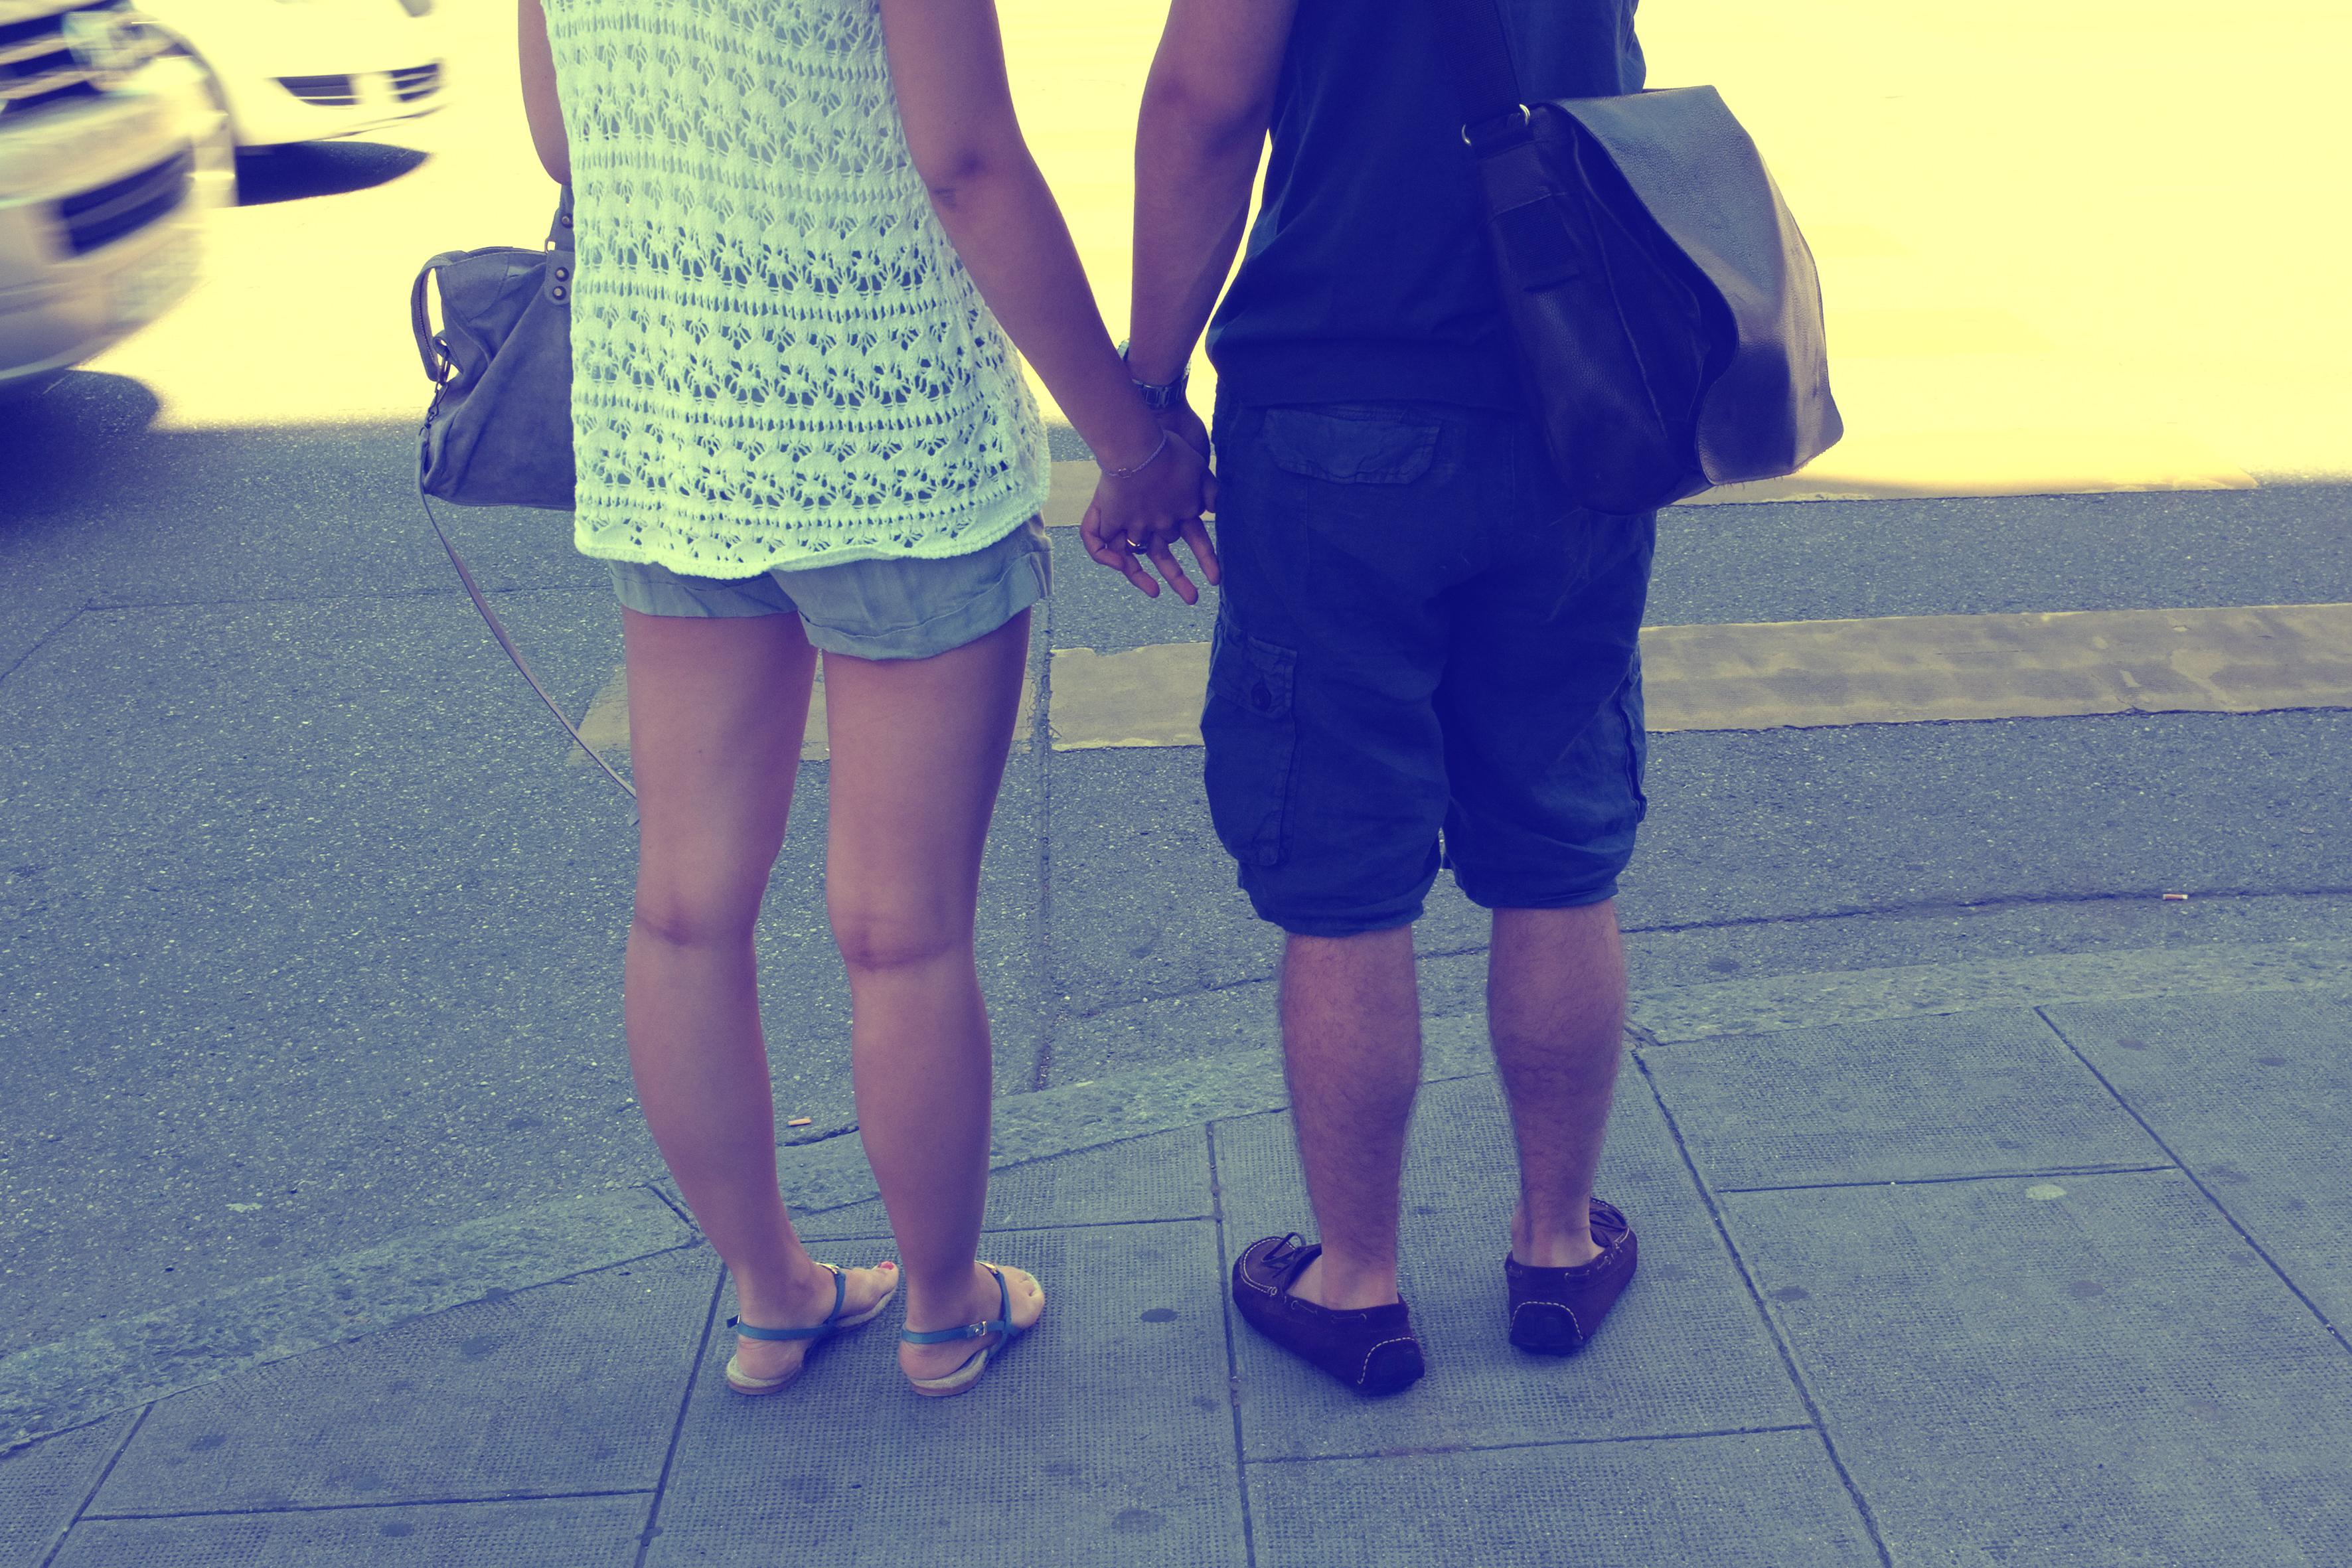
shoe, girl, street, urban, fujifilm, leg, spring, color, child, fashion, blue, clothing, human body, 2012, dress, x100, footwear, switzerland, fuji, geneve, finepixx100, human positions